Alan Molyneux

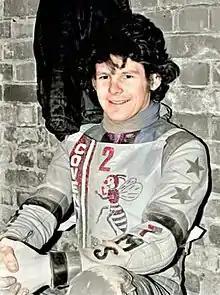
Speedway rider

Alan Reginald Molyneux (born 12 August 1950) is a former motorcycle speedway rider from England. He earned one international cap for the England national speedway team.